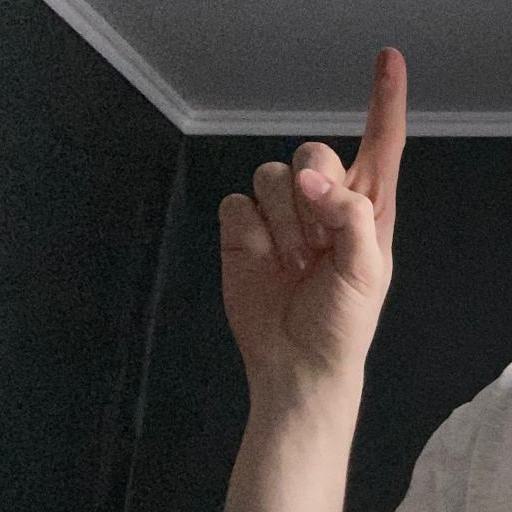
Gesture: one